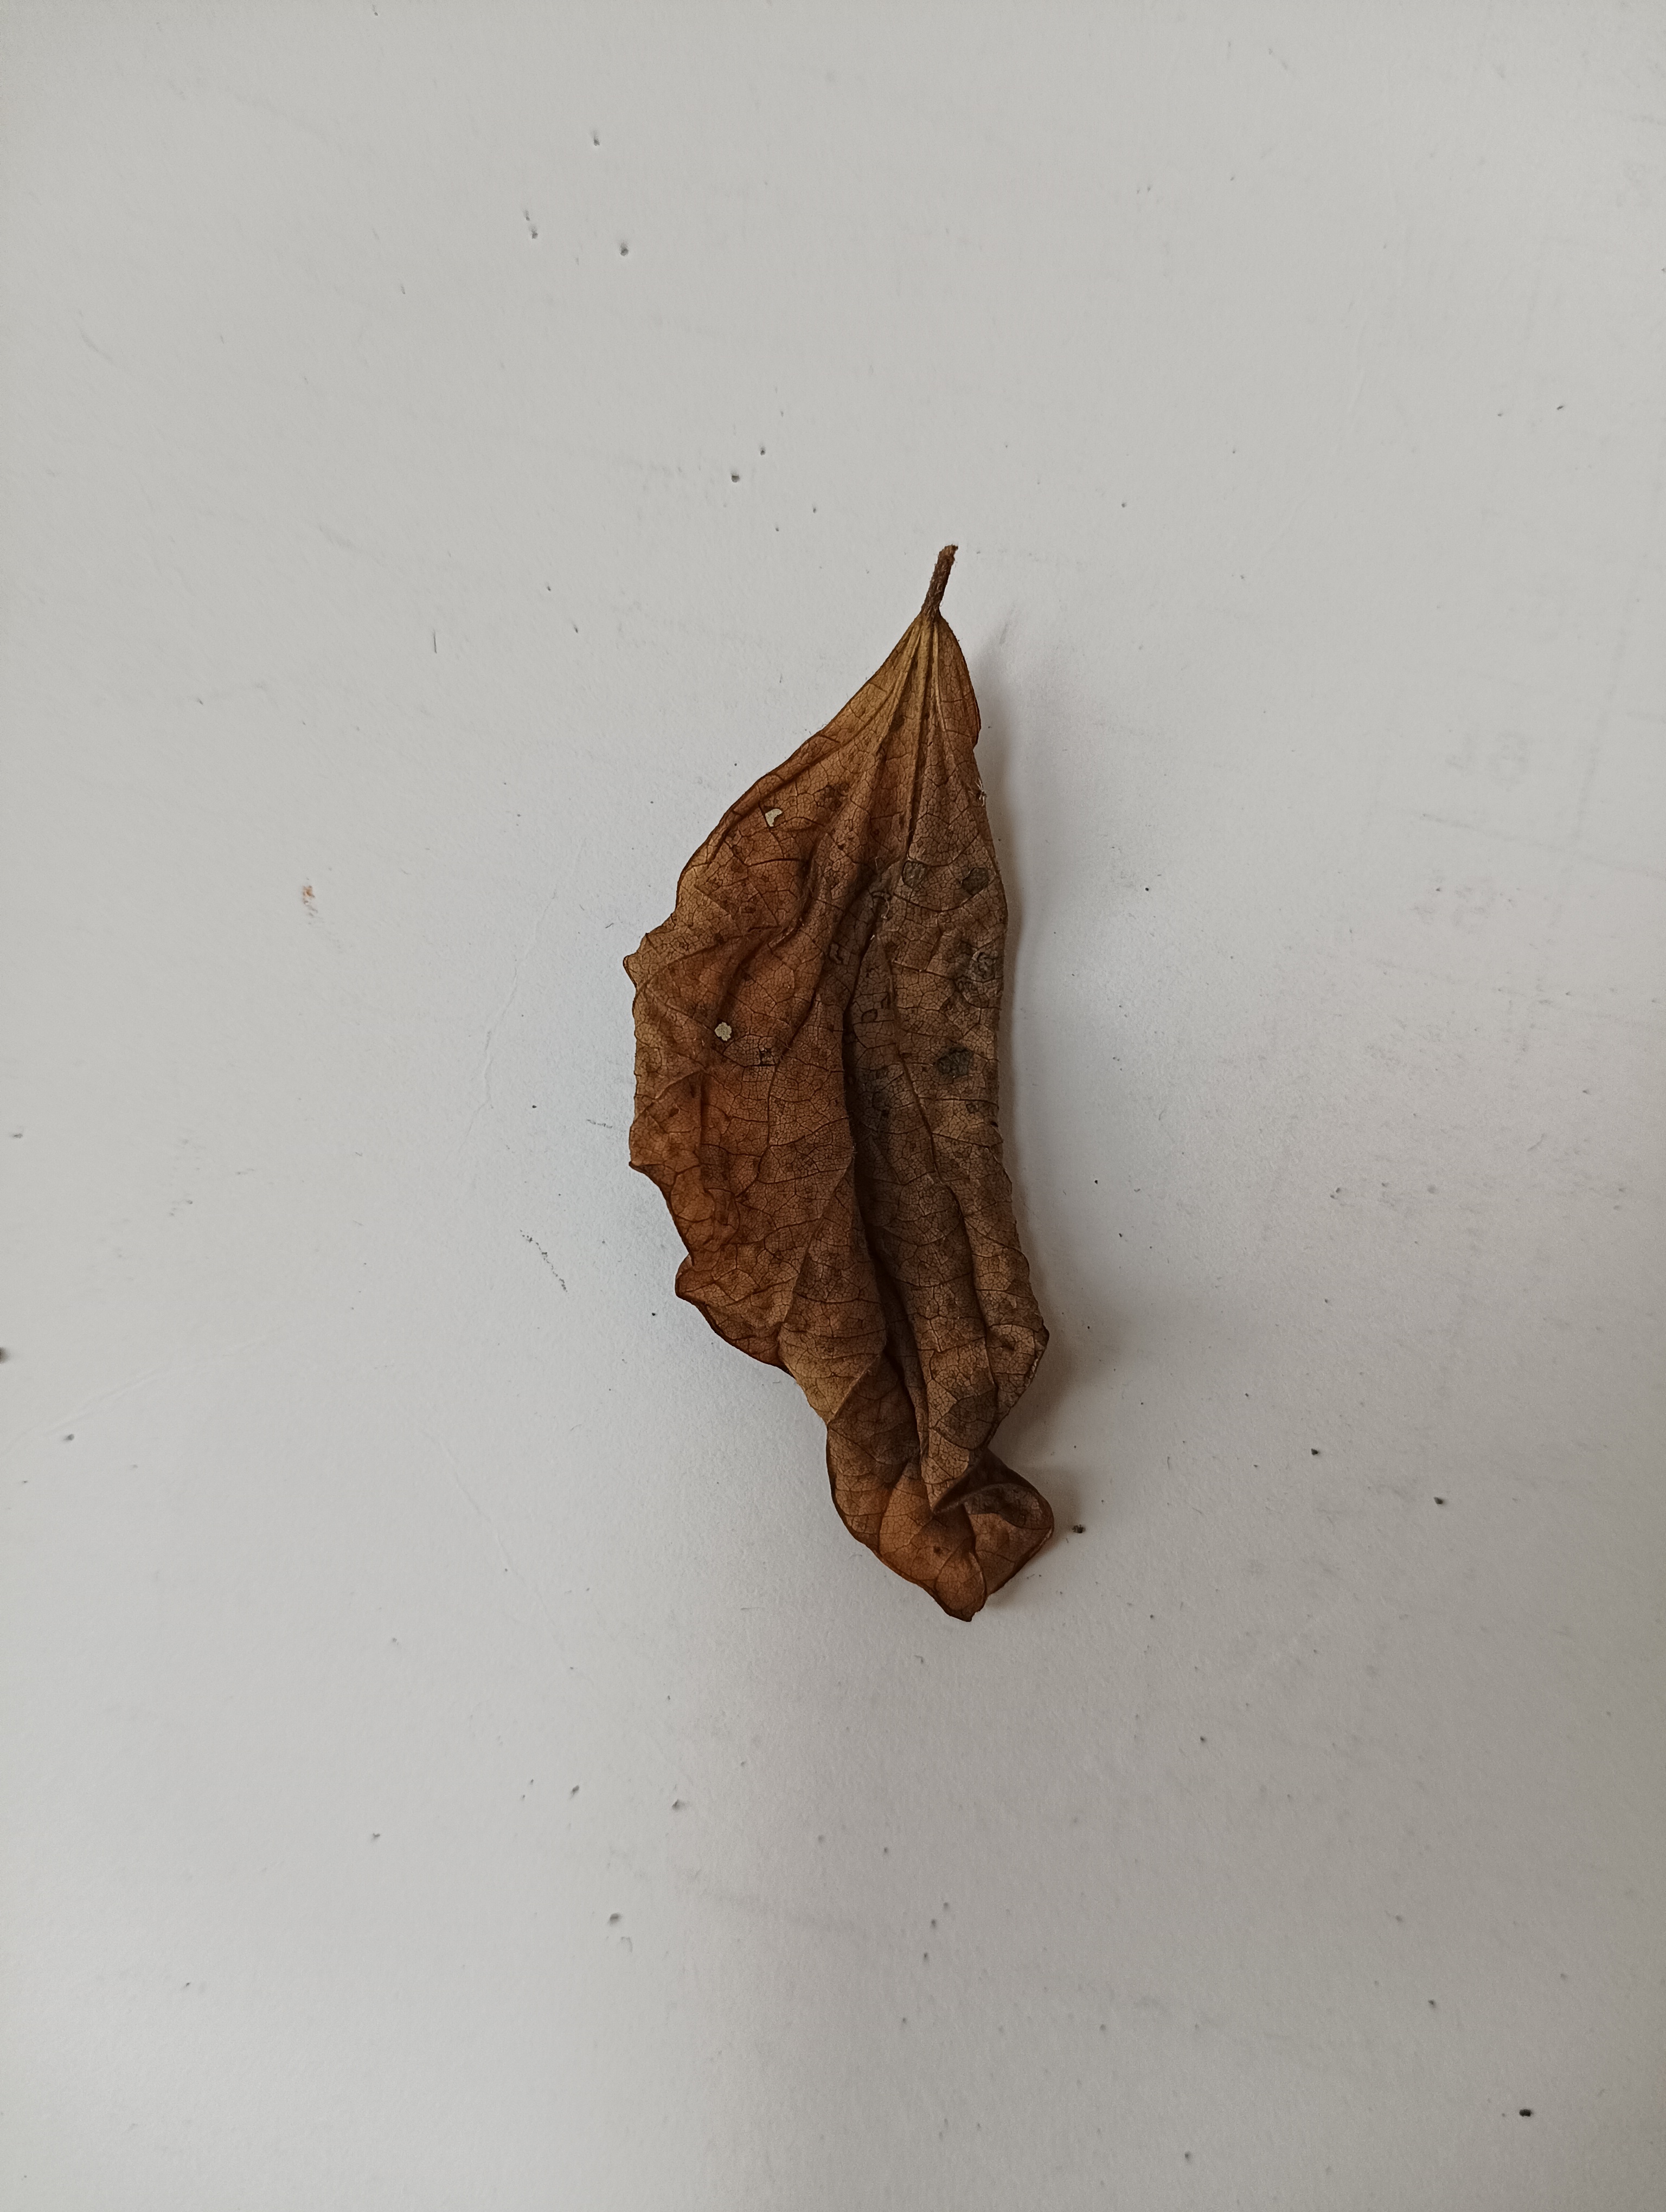
Label: Dry_leaf